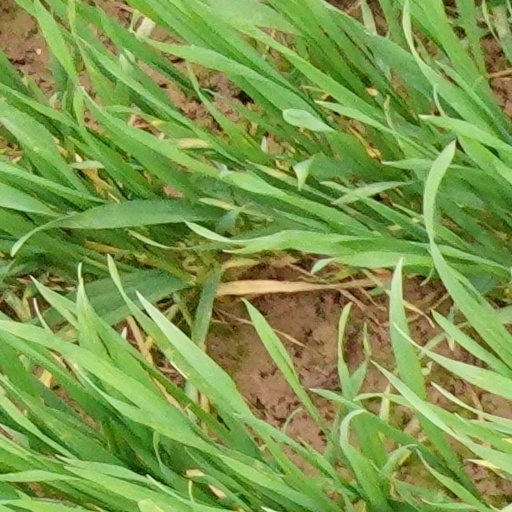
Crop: wheat